Tom Chantrell

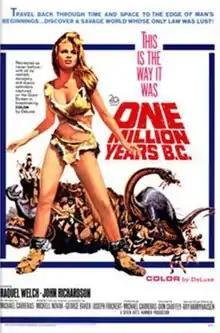
Chantrell's poster for "One Million Years B.C." (1966) featured a popular image of Raquel Welch

In 1950 Batemans was bought out by Allardyce Palmer, and the merged agency continued to receive a lot of work through Warner Brothers' film distributor, British Pathé. Poster artist Tom Beauvais joined the company as Chantrell's assistant. In 1957 Chantrell was made art director of Allardyce Palmer's new Entertainments Publicity Division in Screen House on Wardour Street, Soho. Film work flooded in, and Chantrell worked on a number of epic films such as "East of Eden" (1955), "The King and I" (1956), "Anastasia" (1956), "Bus Stop" (1956), "An Affair To Remember" (1957) and "South Pacific" (1958).